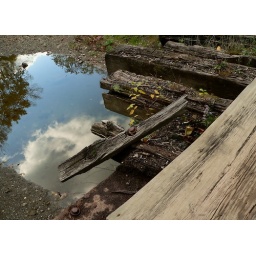
troubled bridge over water